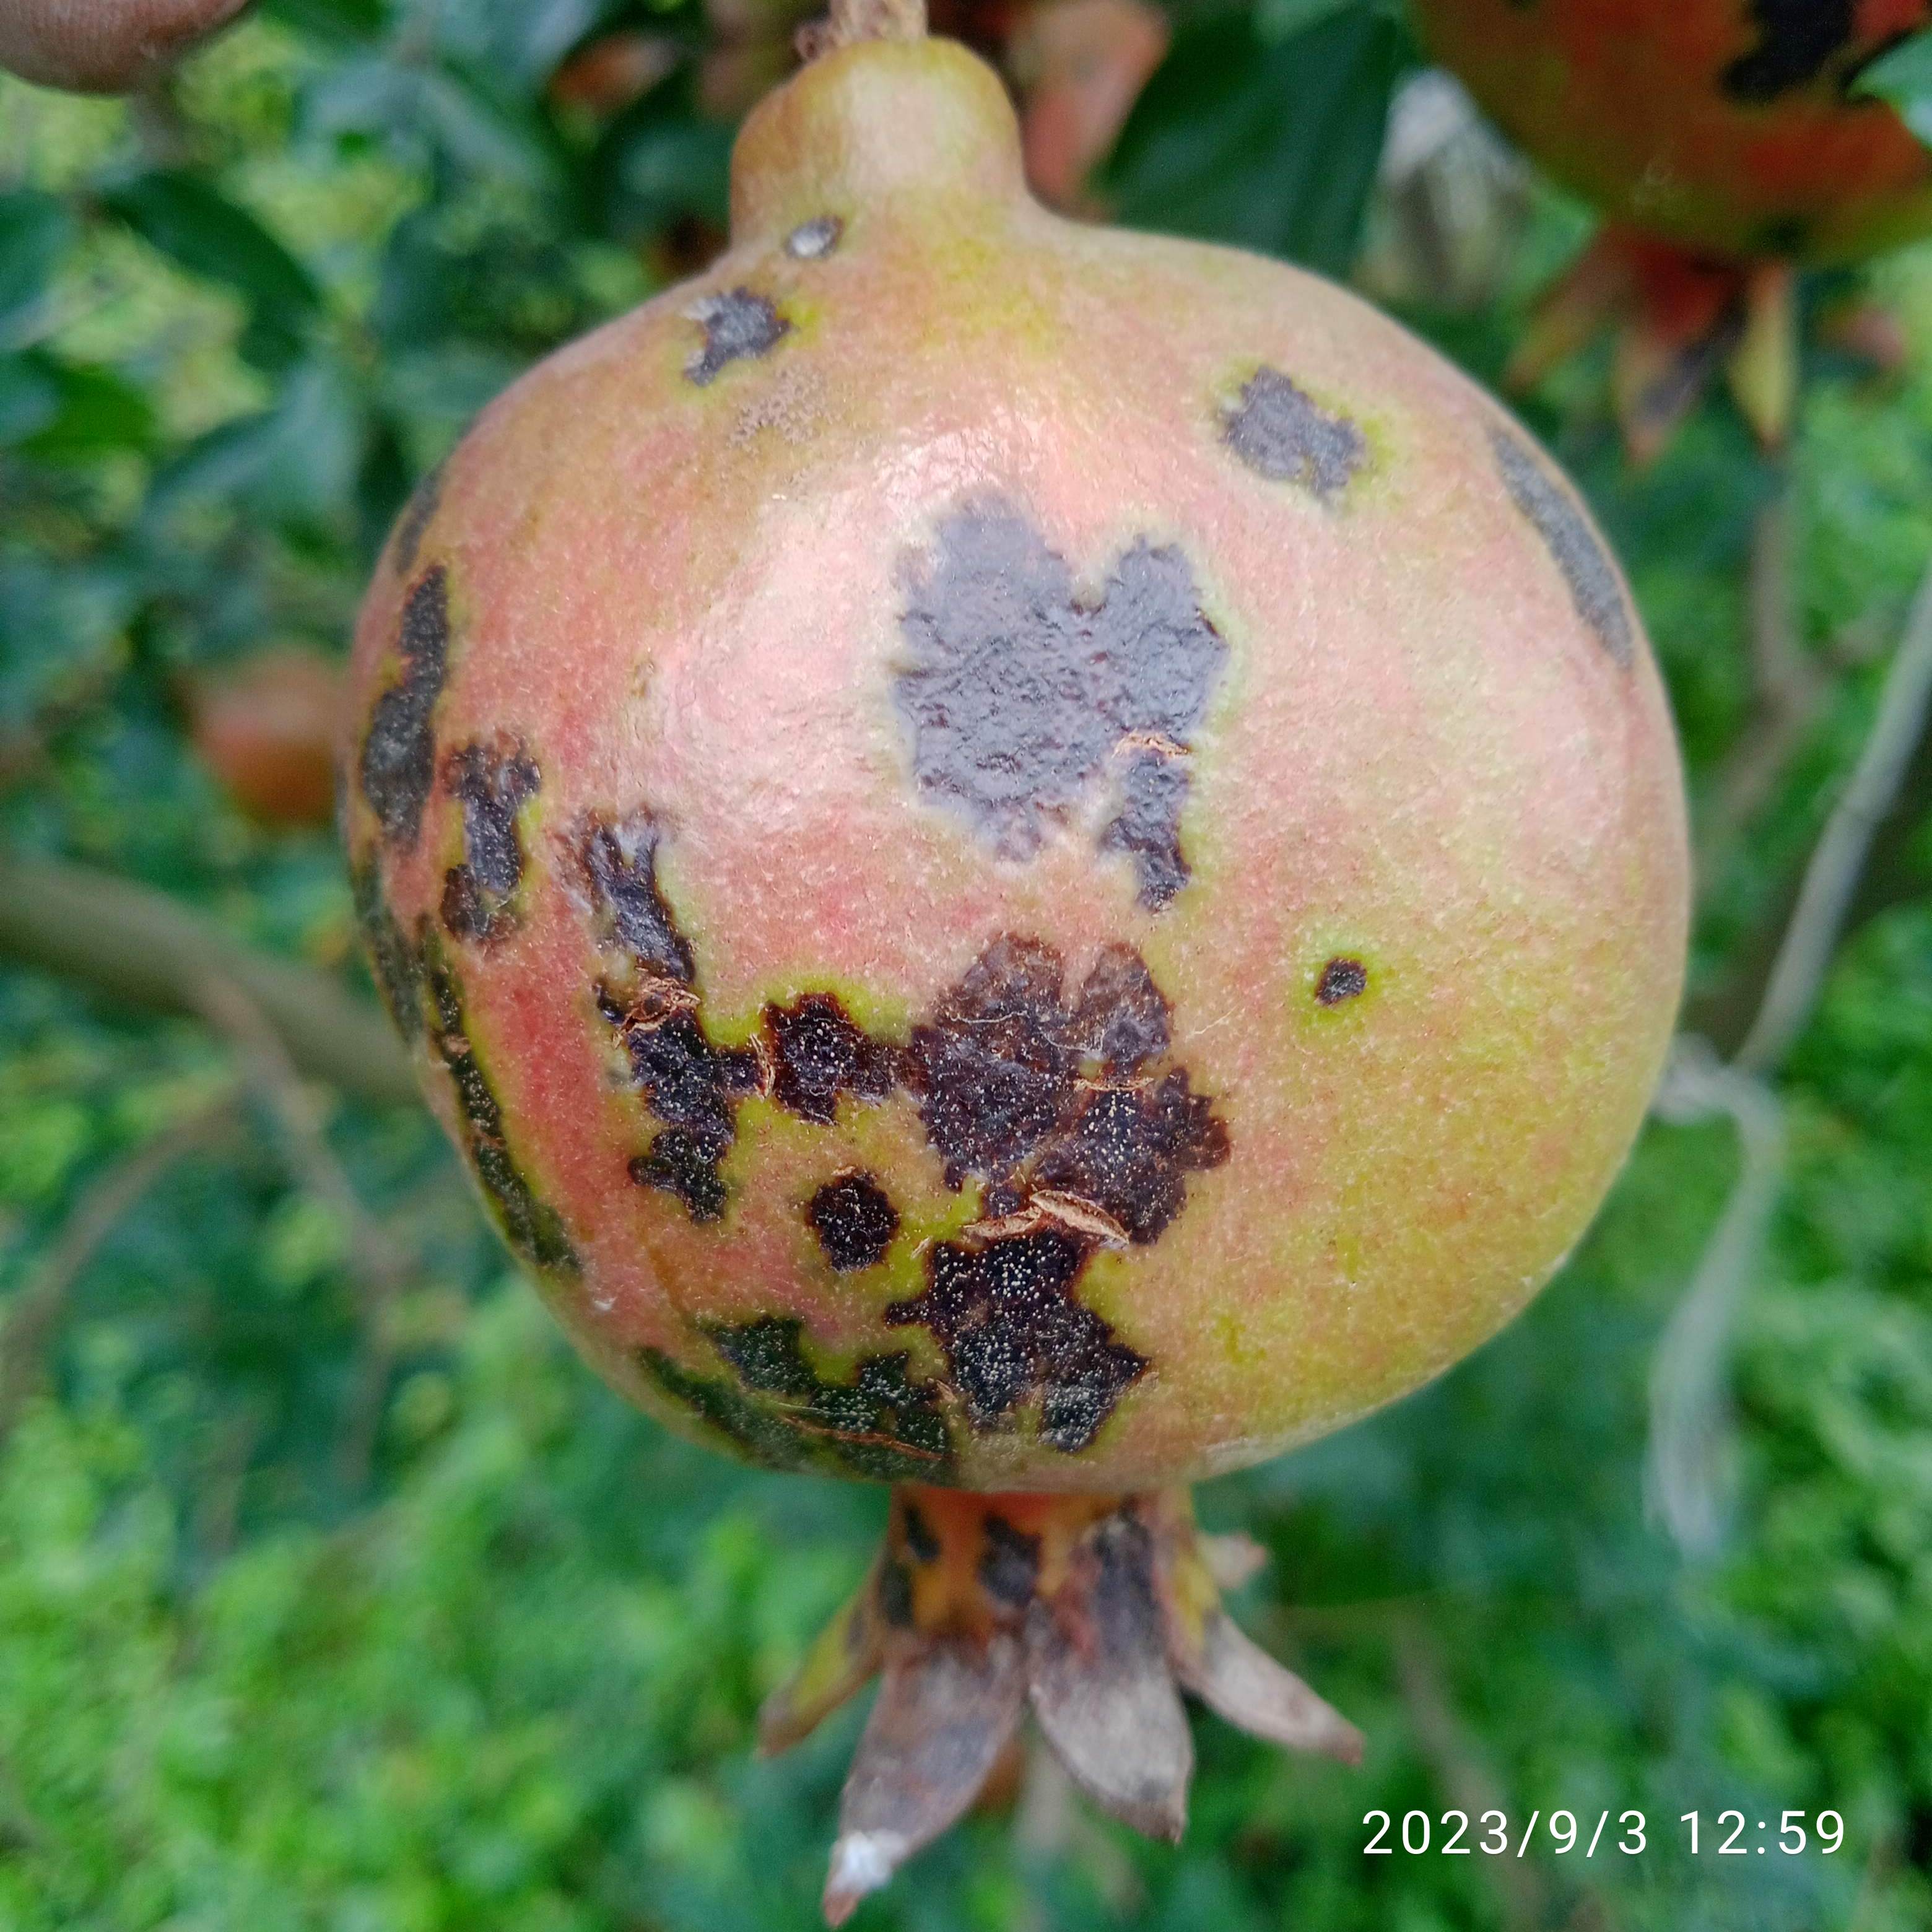
Label: Anthracnose